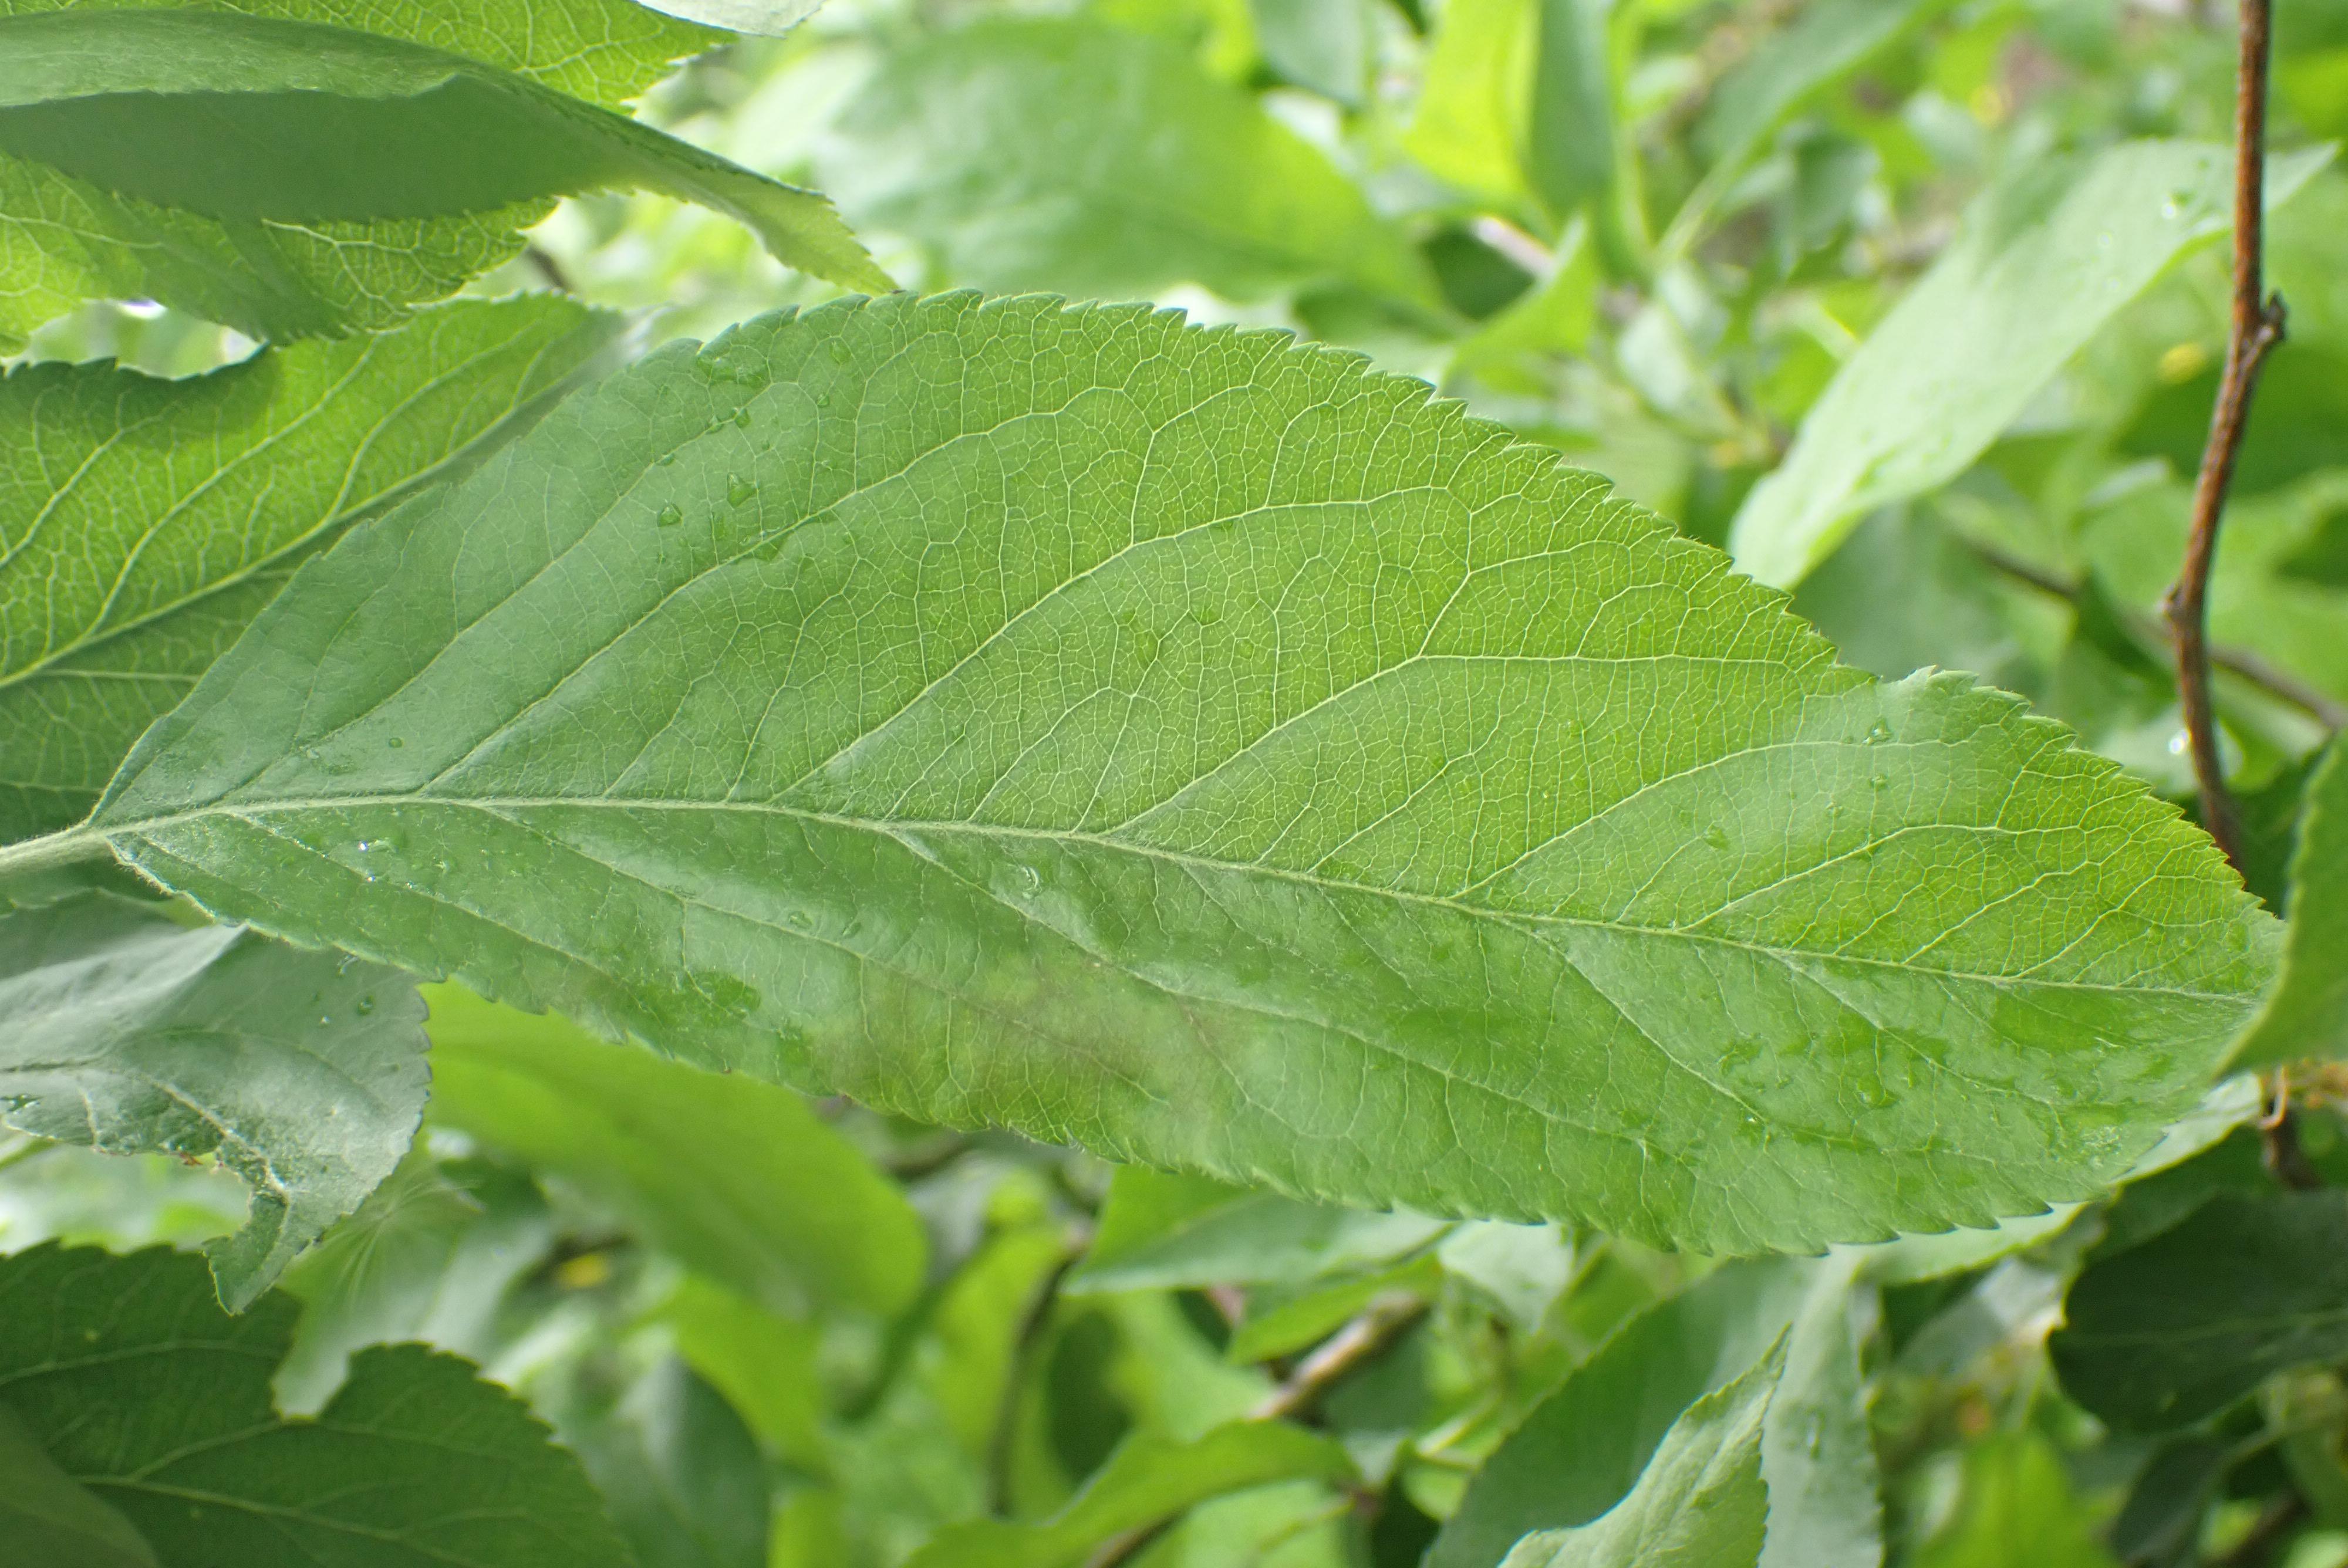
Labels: scab